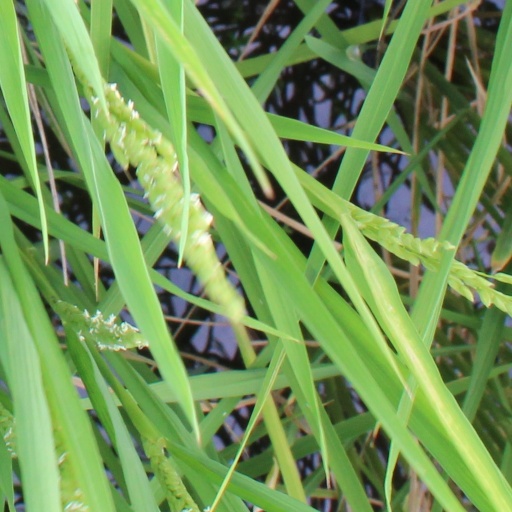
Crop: rice